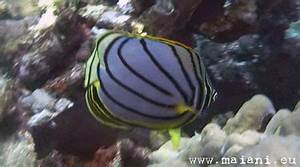
Label: farfalla